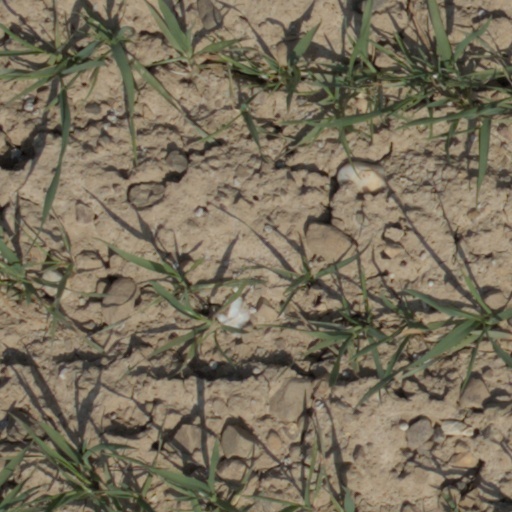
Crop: wheat